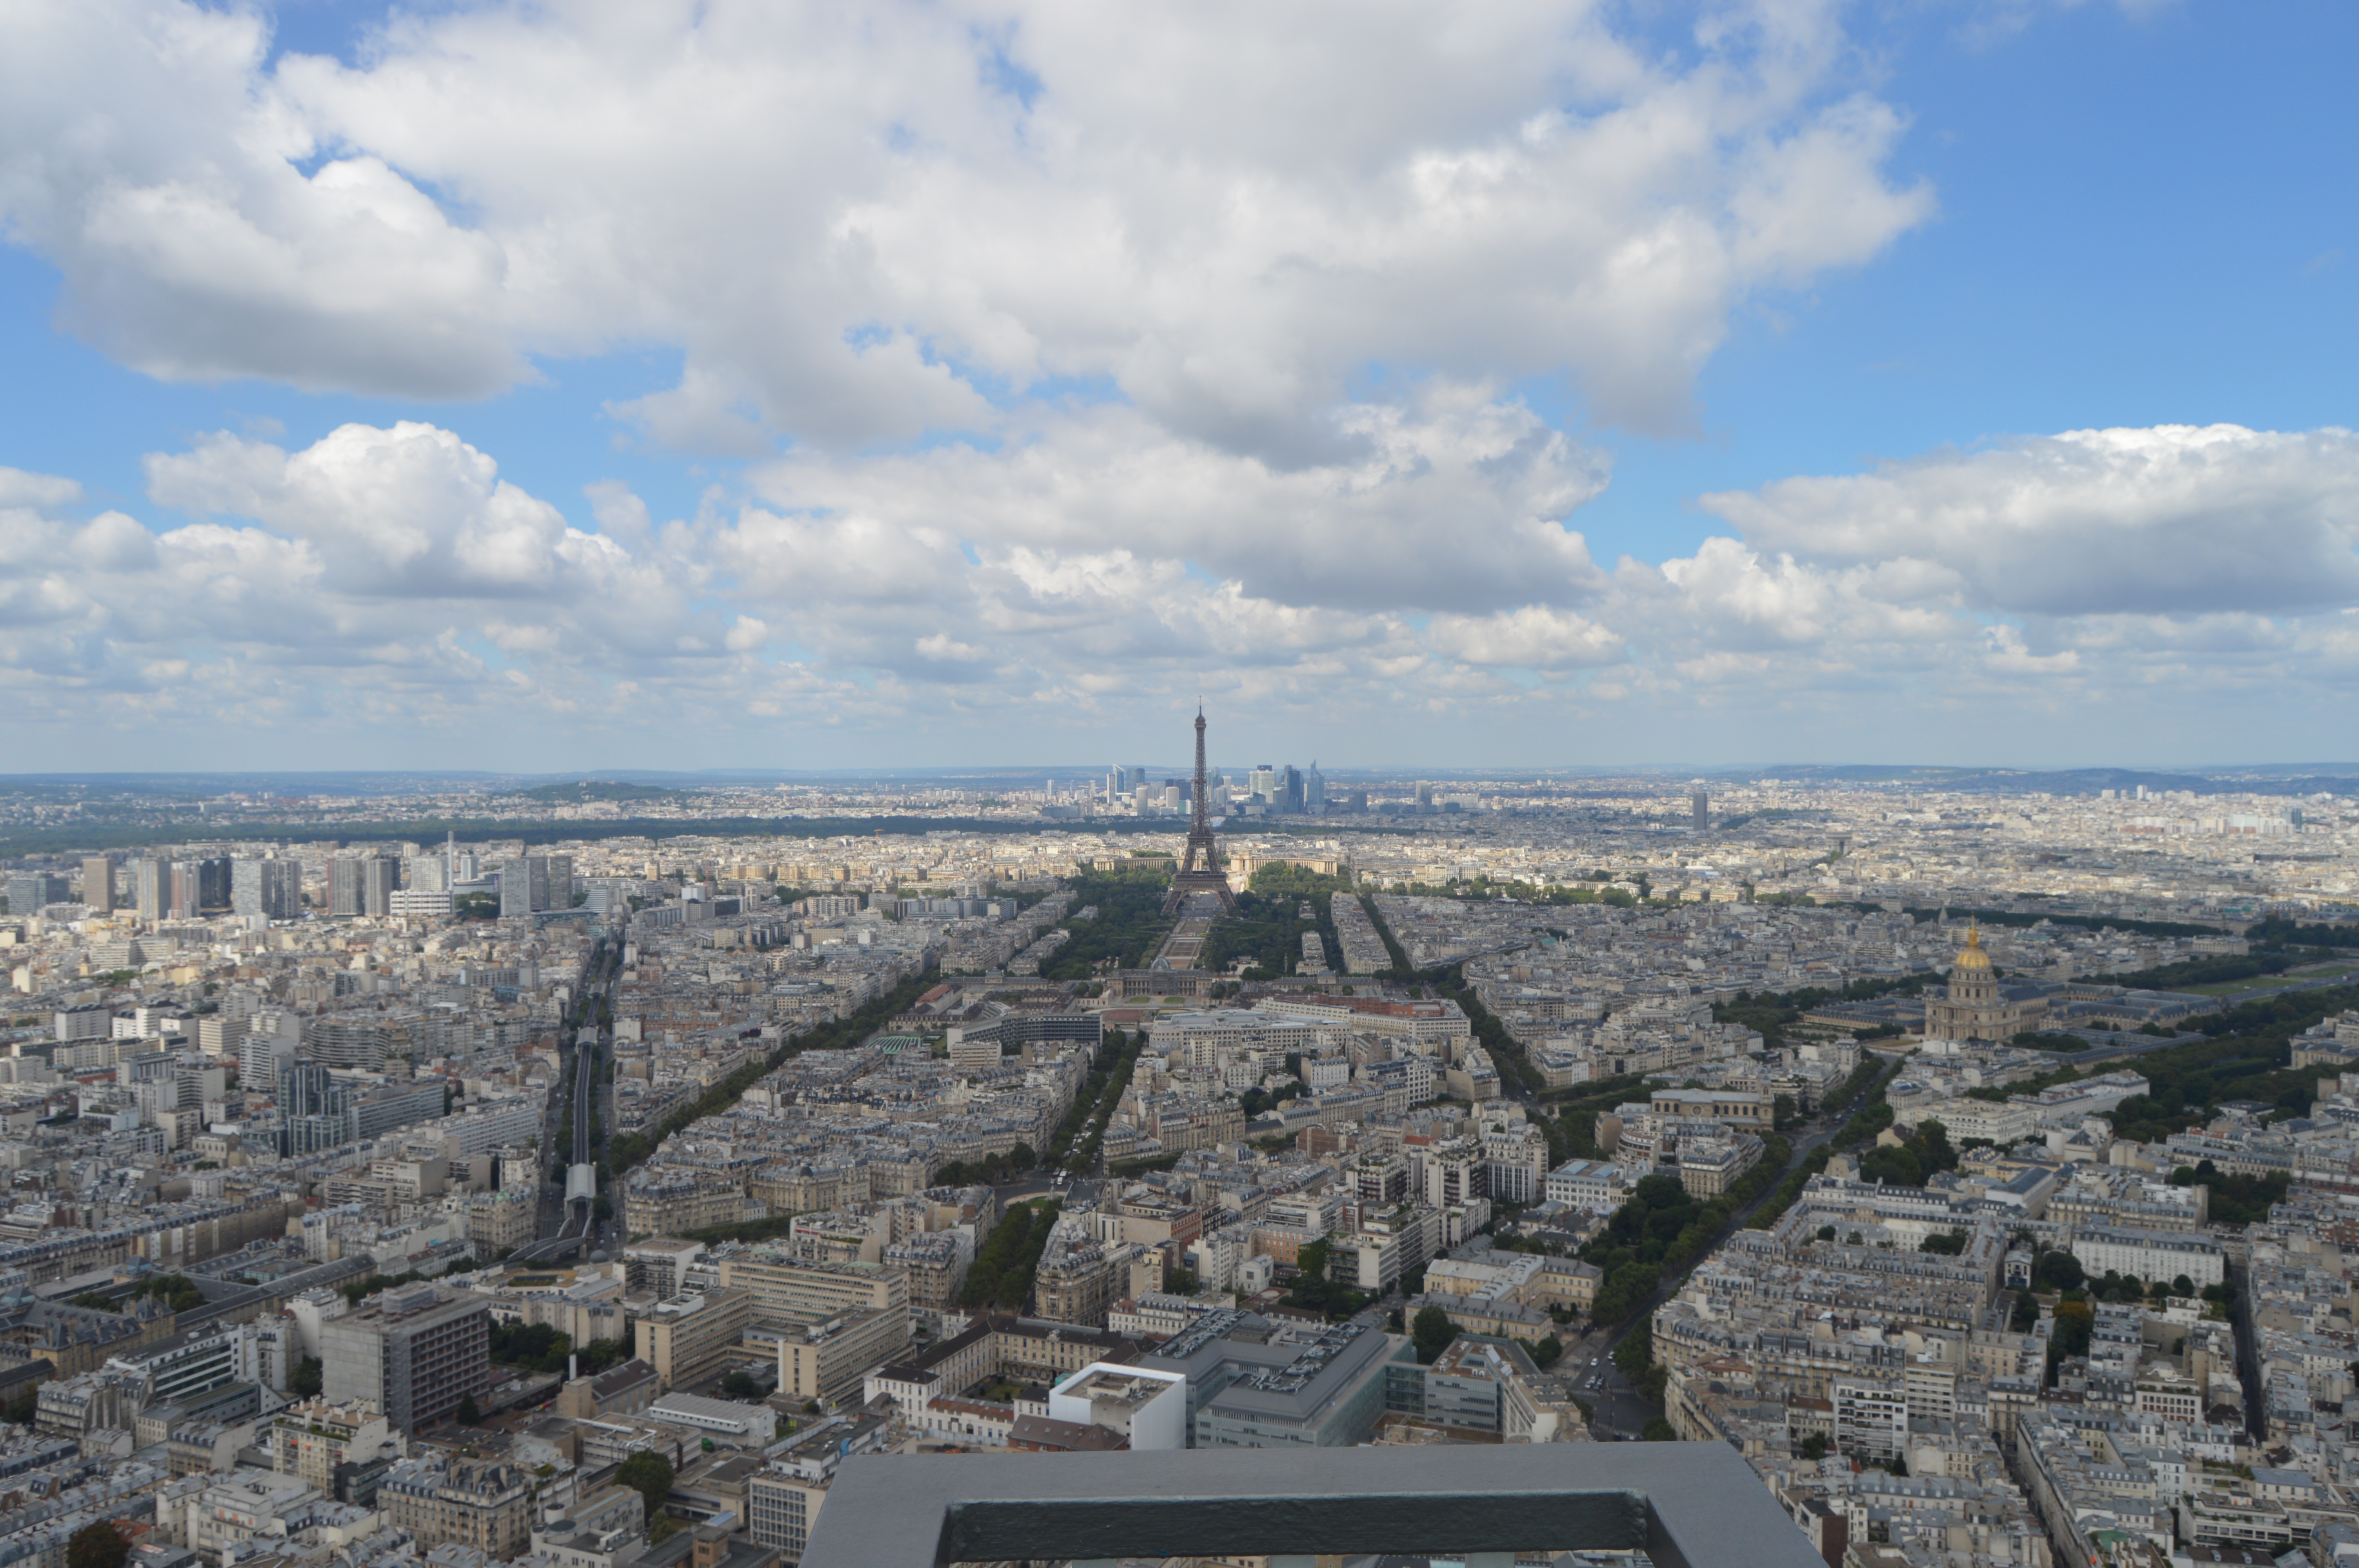
horizon, skyline, city, paris, skyscraper, cityscape, panorama, downtown, panoramic, bird's eye view, aerial photography, human settlement